Question: What is green?
Tambaya: Menene kore?
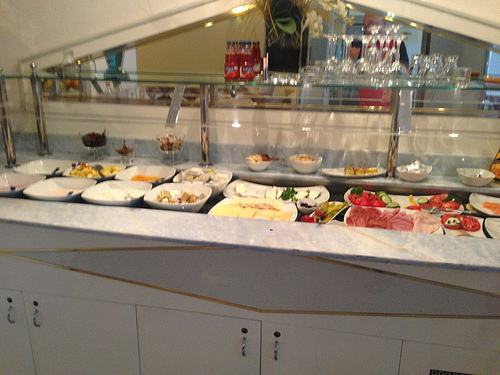
Answer: Cucumbers.
Amsa: Kokwamba.